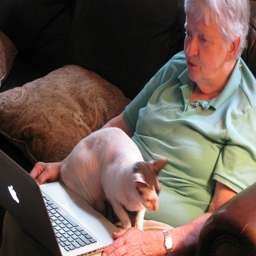
a person operating a laptop with a cat in her lap
A woman has a hairless cat on her lap.
A white and brown cat sitting on the lap of a woman.
a person holding a cat and a laptop in their lap.
An old woman is sitting with a cat and a laptop.